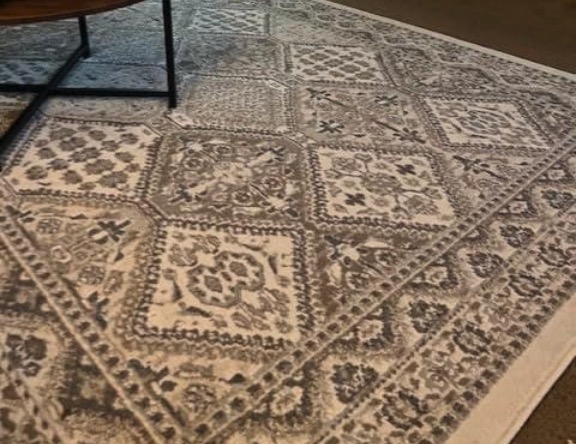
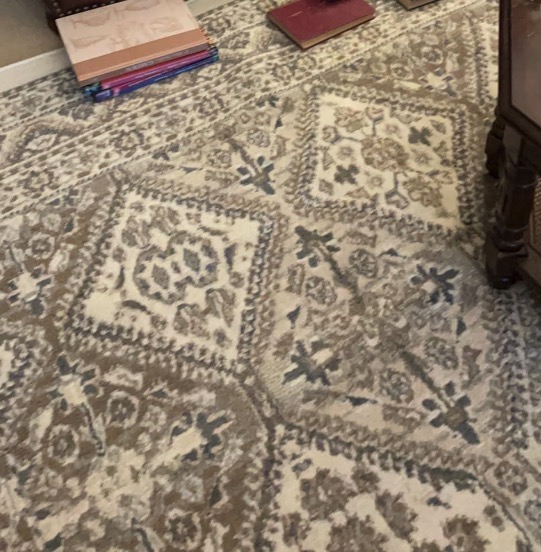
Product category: misc
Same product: yes